Vingroup

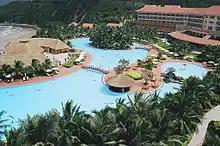
VinPearl Hotel Nha Trang

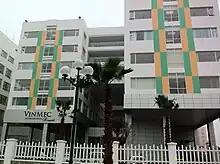
VinMec hospital

Vingroup was originally established as a merger of Vincom and VinPearl – the two businesses under Phạm Nhật Vượng ownership. Both of them still exist as significant subsidiaries under Vingroup.